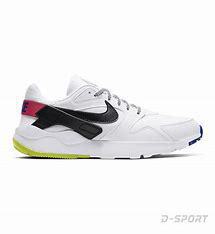
Brand: Nike
Model: LD Victory